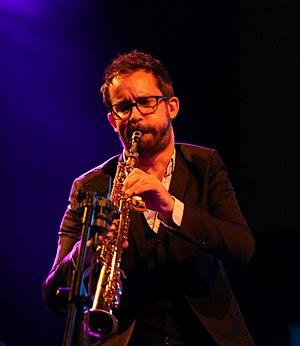
Émile Parisien, né le 12 octobre 1982 à Cahors, est un saxophoniste soprano et alto, musicien et compositeur de jazz.